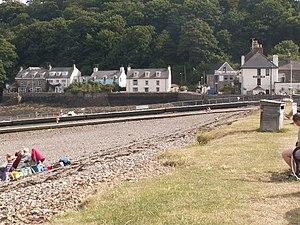
Dale est un village et une communauté du pays de Galles situé dans le comté du Pembrokeshire. 205 personnes y vivaient en 2001.